Lils Mackintosh

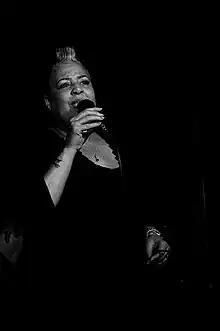
Mackintosh in The Hague

Lils Mackintosh (11June 19555December 2023) was a jazz and blues singer and is considered one of the most distinguished artists in the Dutch jazz scene. Mackintosh had worked with the likes of Oscar Peterson, B.B. King, Scott Hamilton, Rita Reys, the Rosenberg Trio, Cor Bakker, Madeline Bell, Hans Dulfer, Candy Dulfer, Louis van Dijk, The Beets Brothers, Georgie Fame and the Dutch Swing College Band.